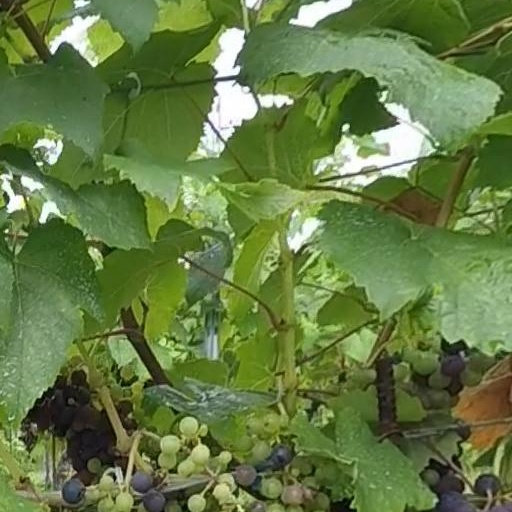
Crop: grape